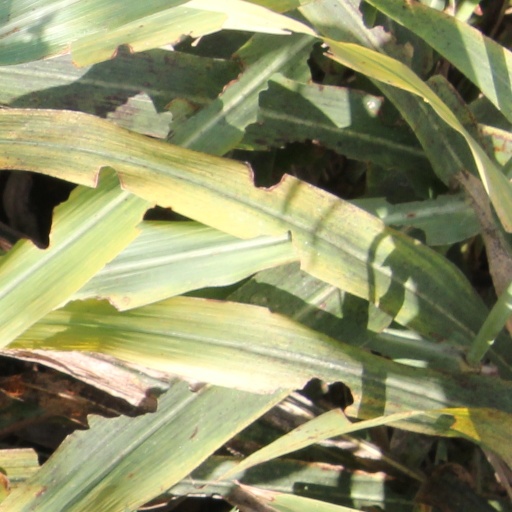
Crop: sorghum